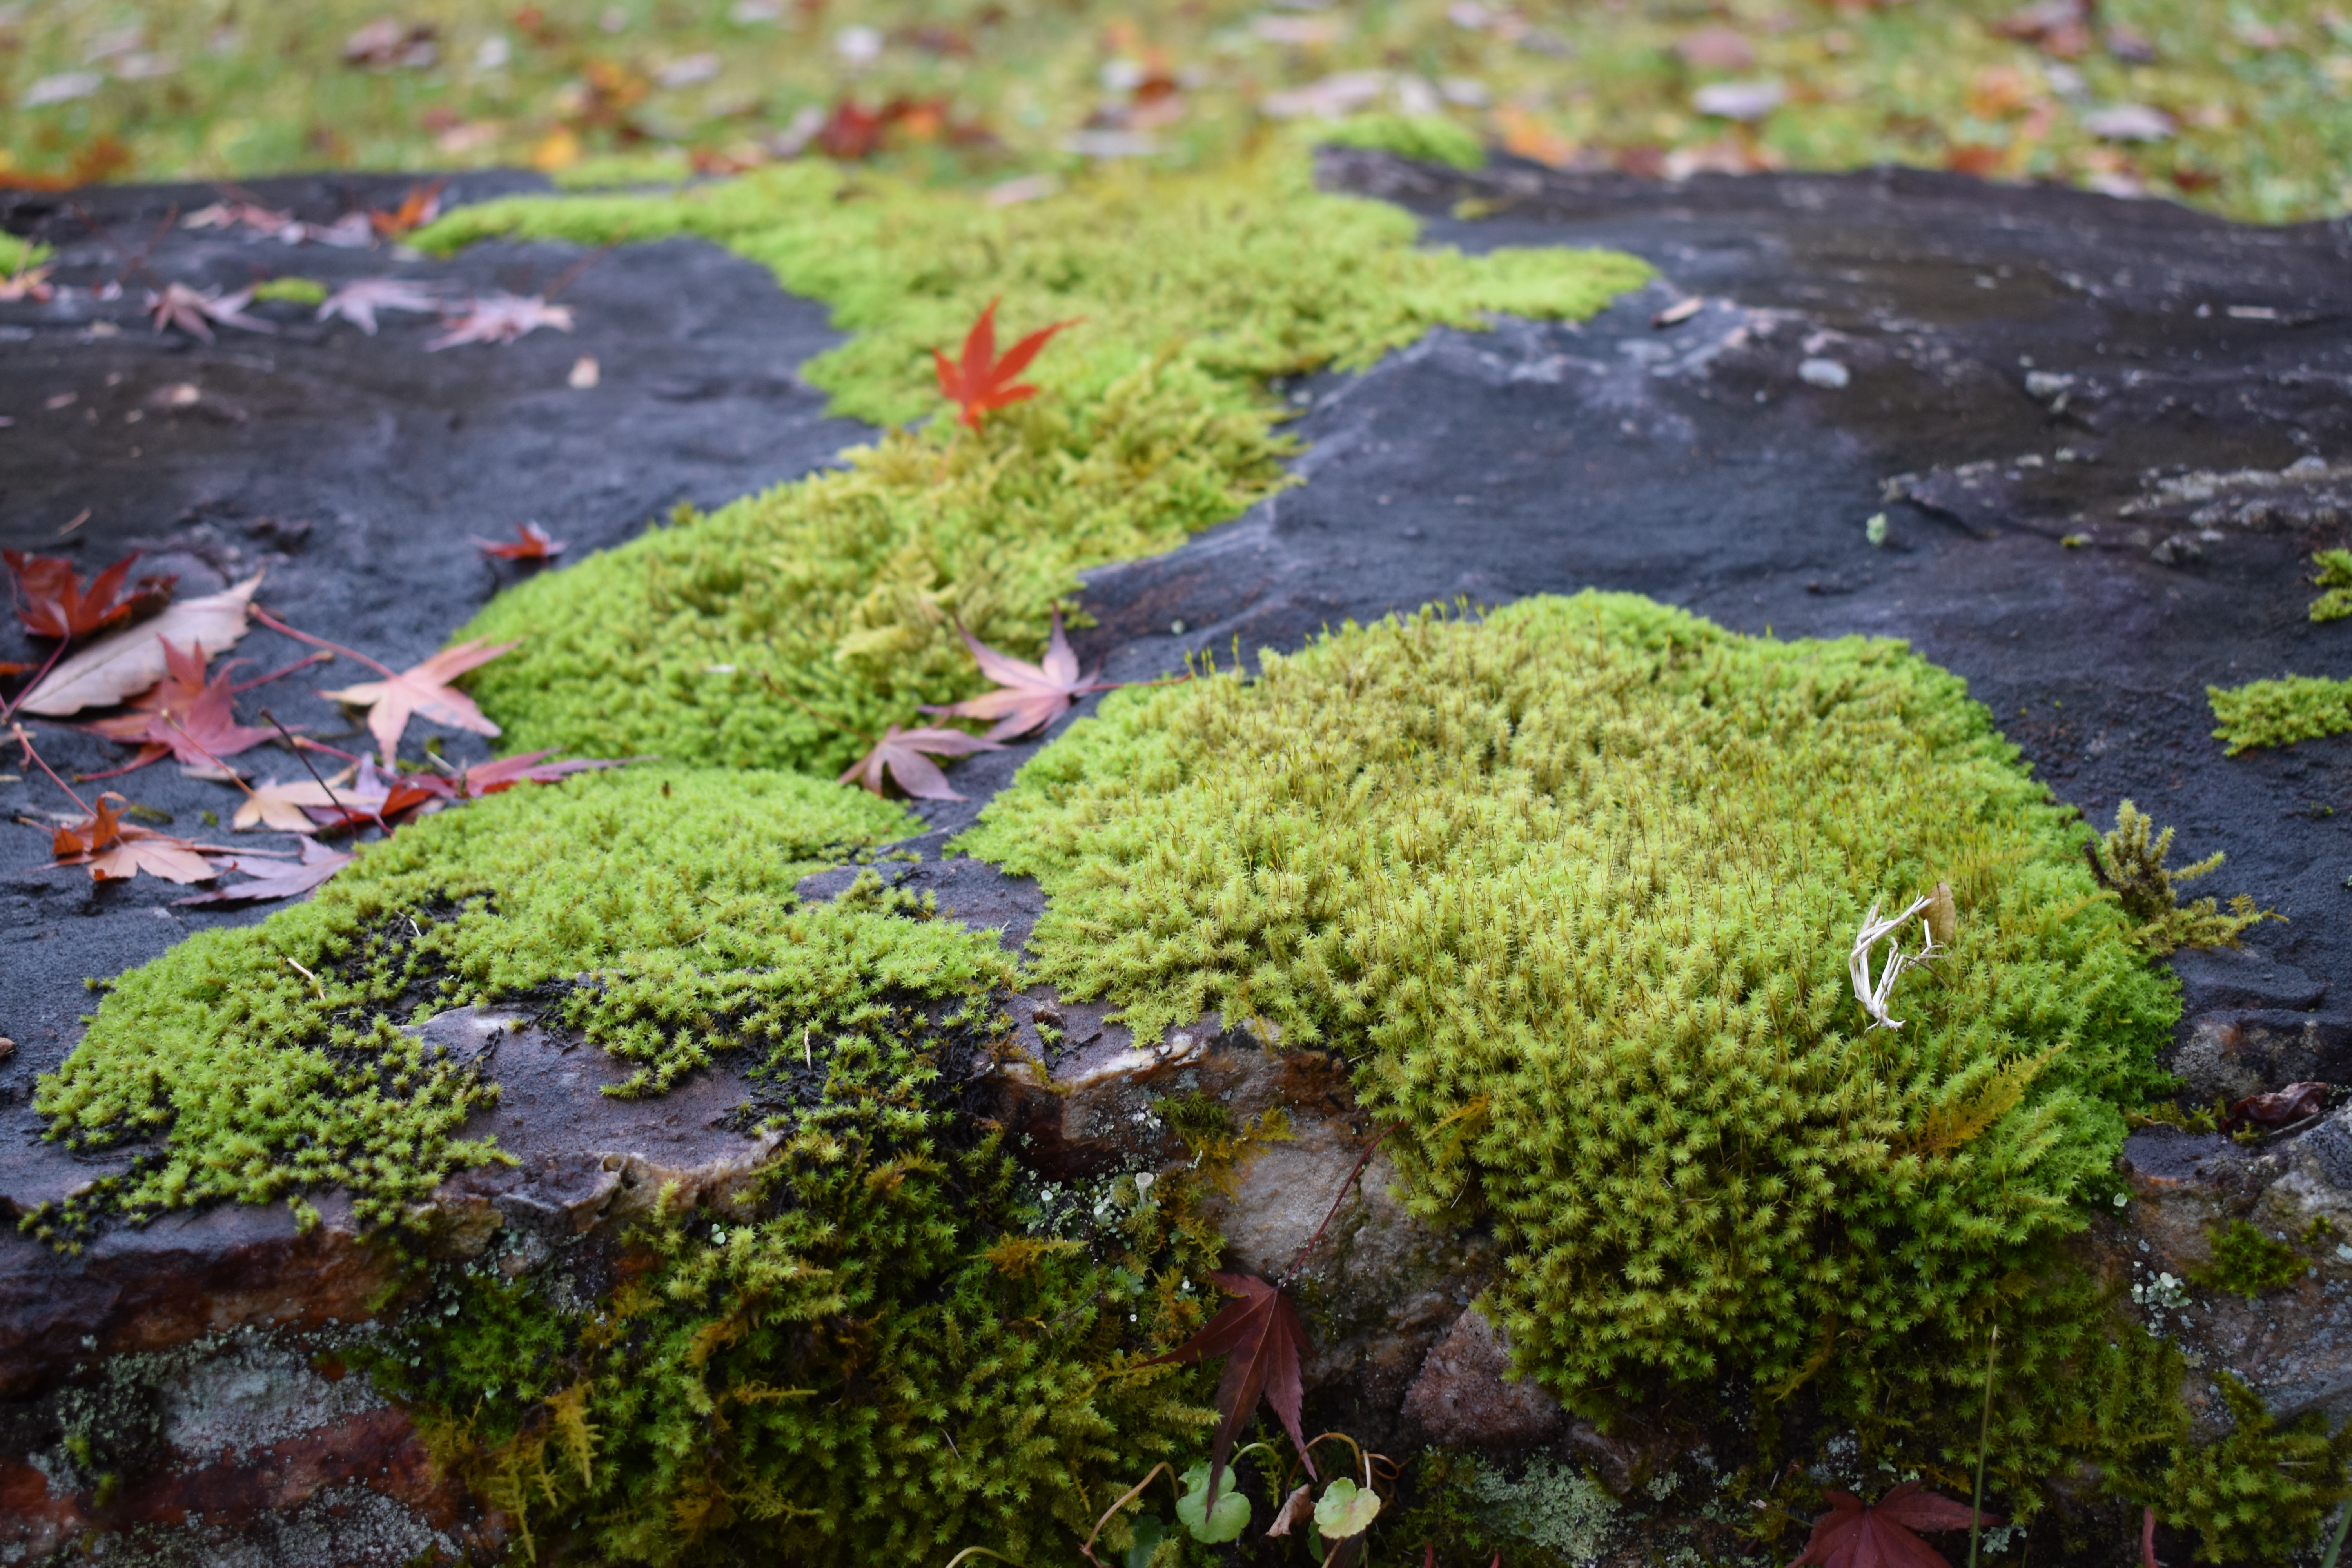
japan, travel, explore, tree, plant, vegetation, moss, non vascular land plant, ecosystem, water, nature reserve, antarctic flora, groundcover, biome, watercourse, grass, landscape, green algae, wetland, bog, algae, stream, aquatic plant, garden, rock